United States propaganda comics

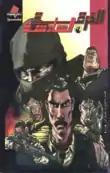
Cover page of 6th Brigade comic

"Sixth Brigade" is a comic book series that has been put forth by the U.S. government in 2008. The comic's purpose is to improve the relationship between the U.S. military and Iraqi forces with the Iraqi civilians while also creating support and increased communication. The secondary cause is to